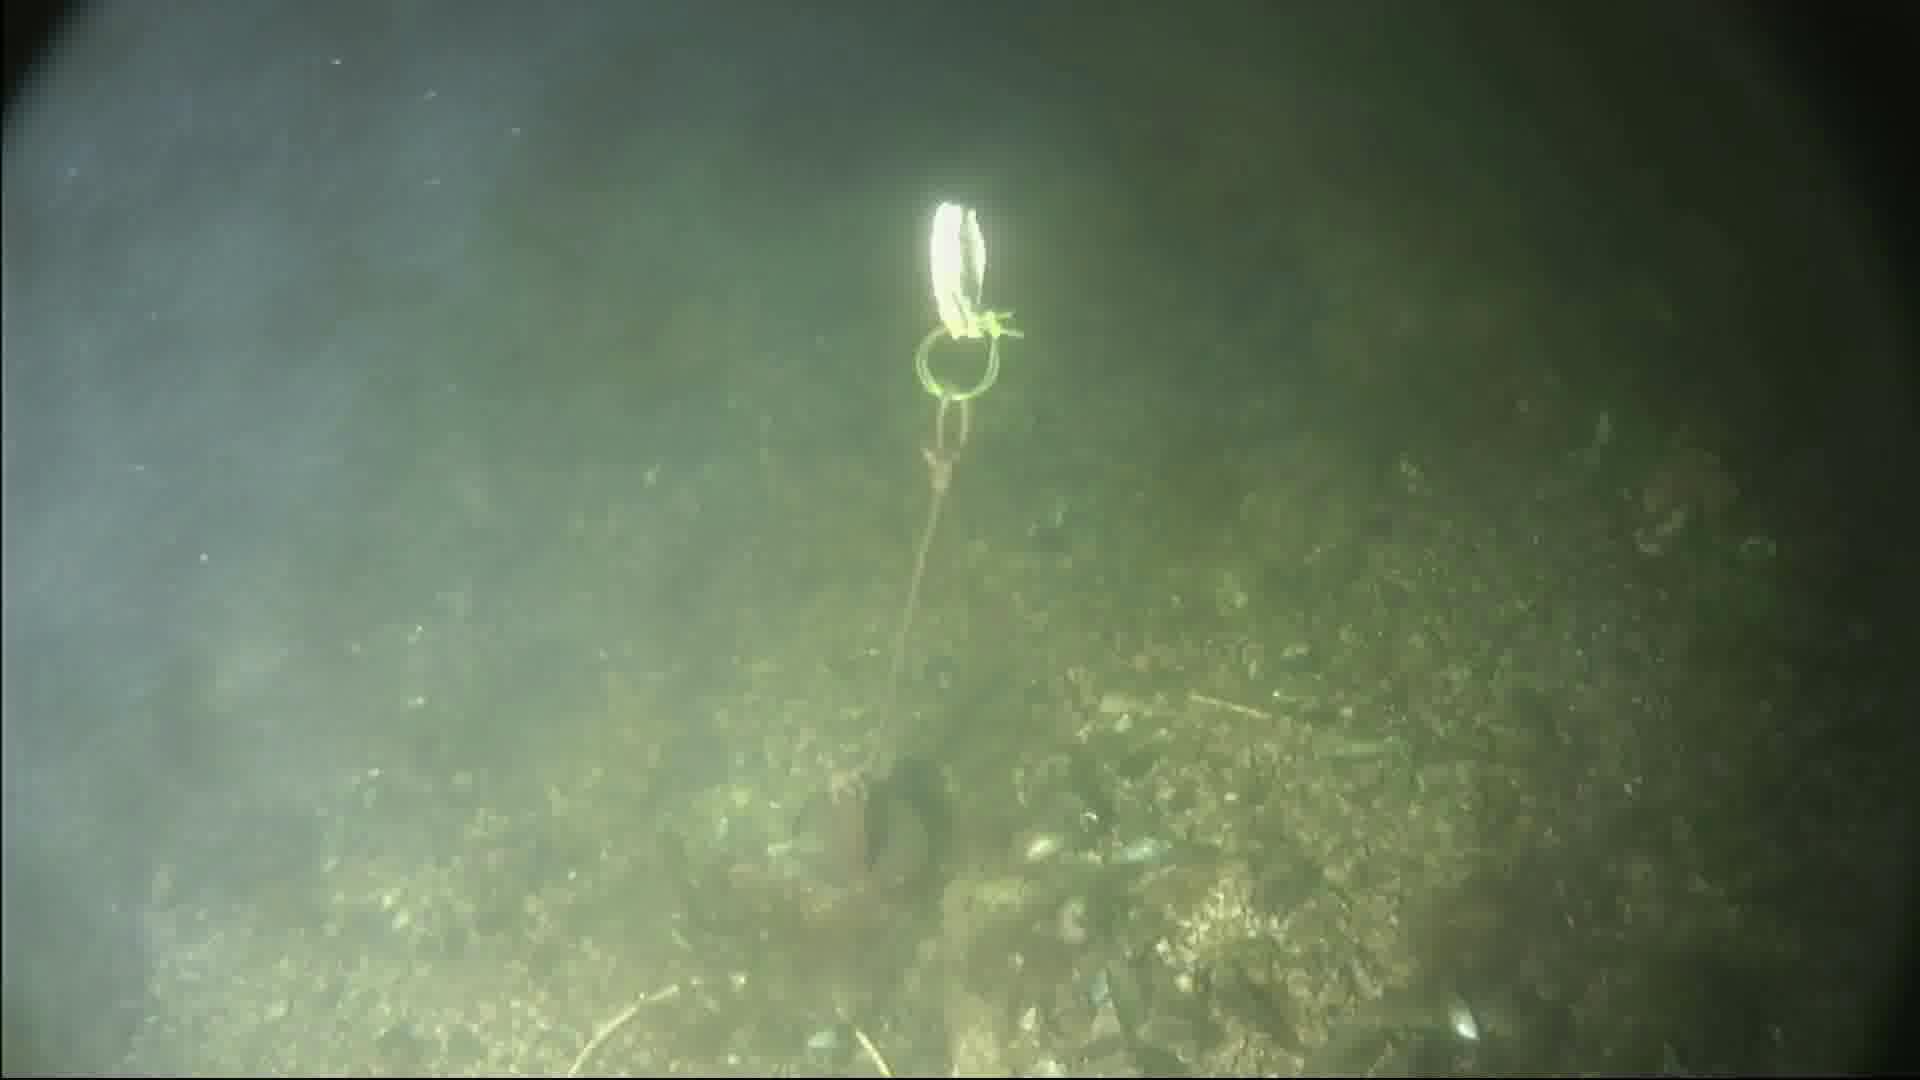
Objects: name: crab